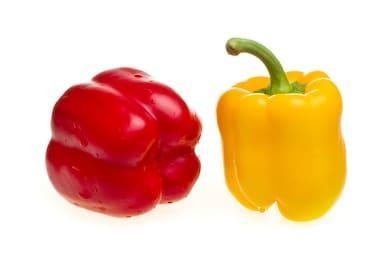
Label: capsicum